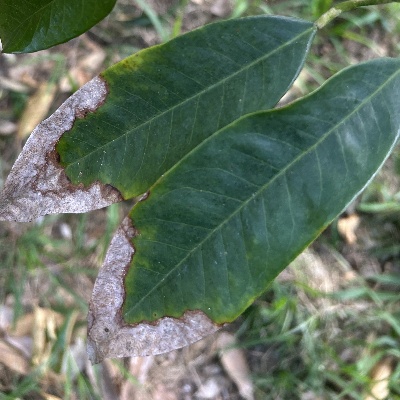
Label: Leaf_Colletotrichum